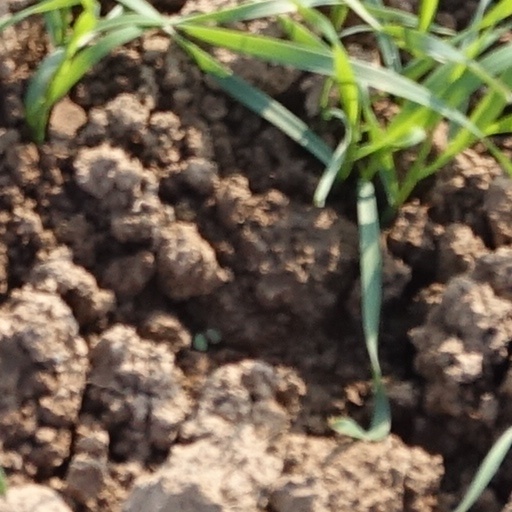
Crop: wheat